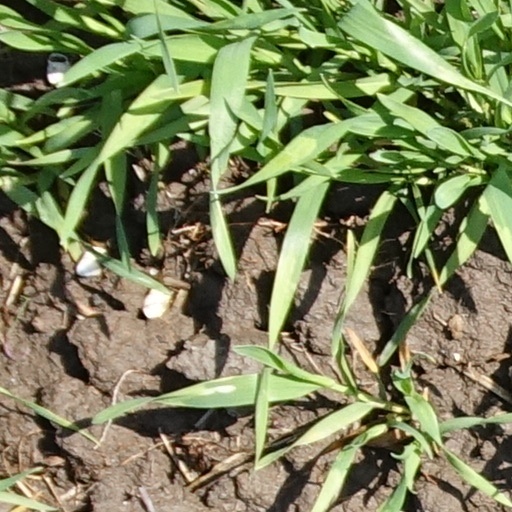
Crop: wheat